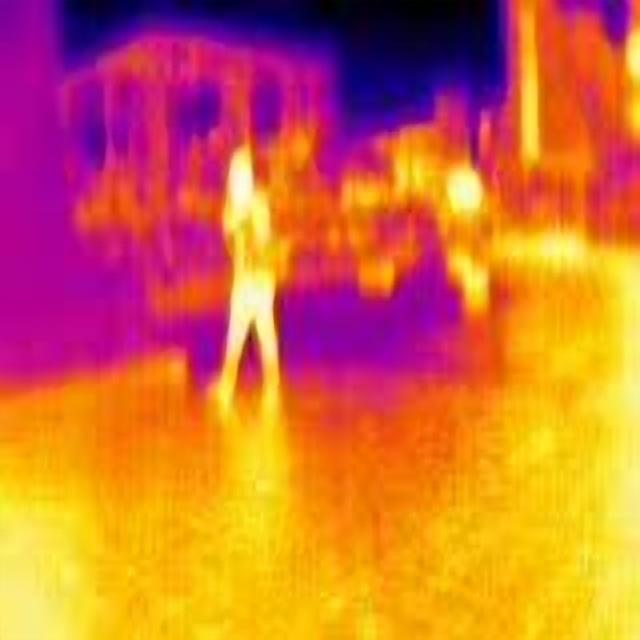
Detected objects:
label: person